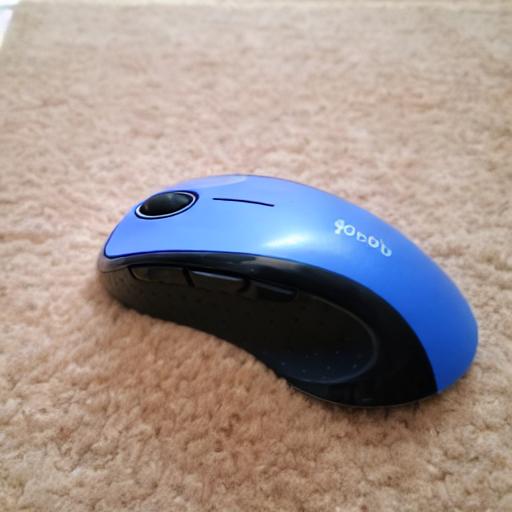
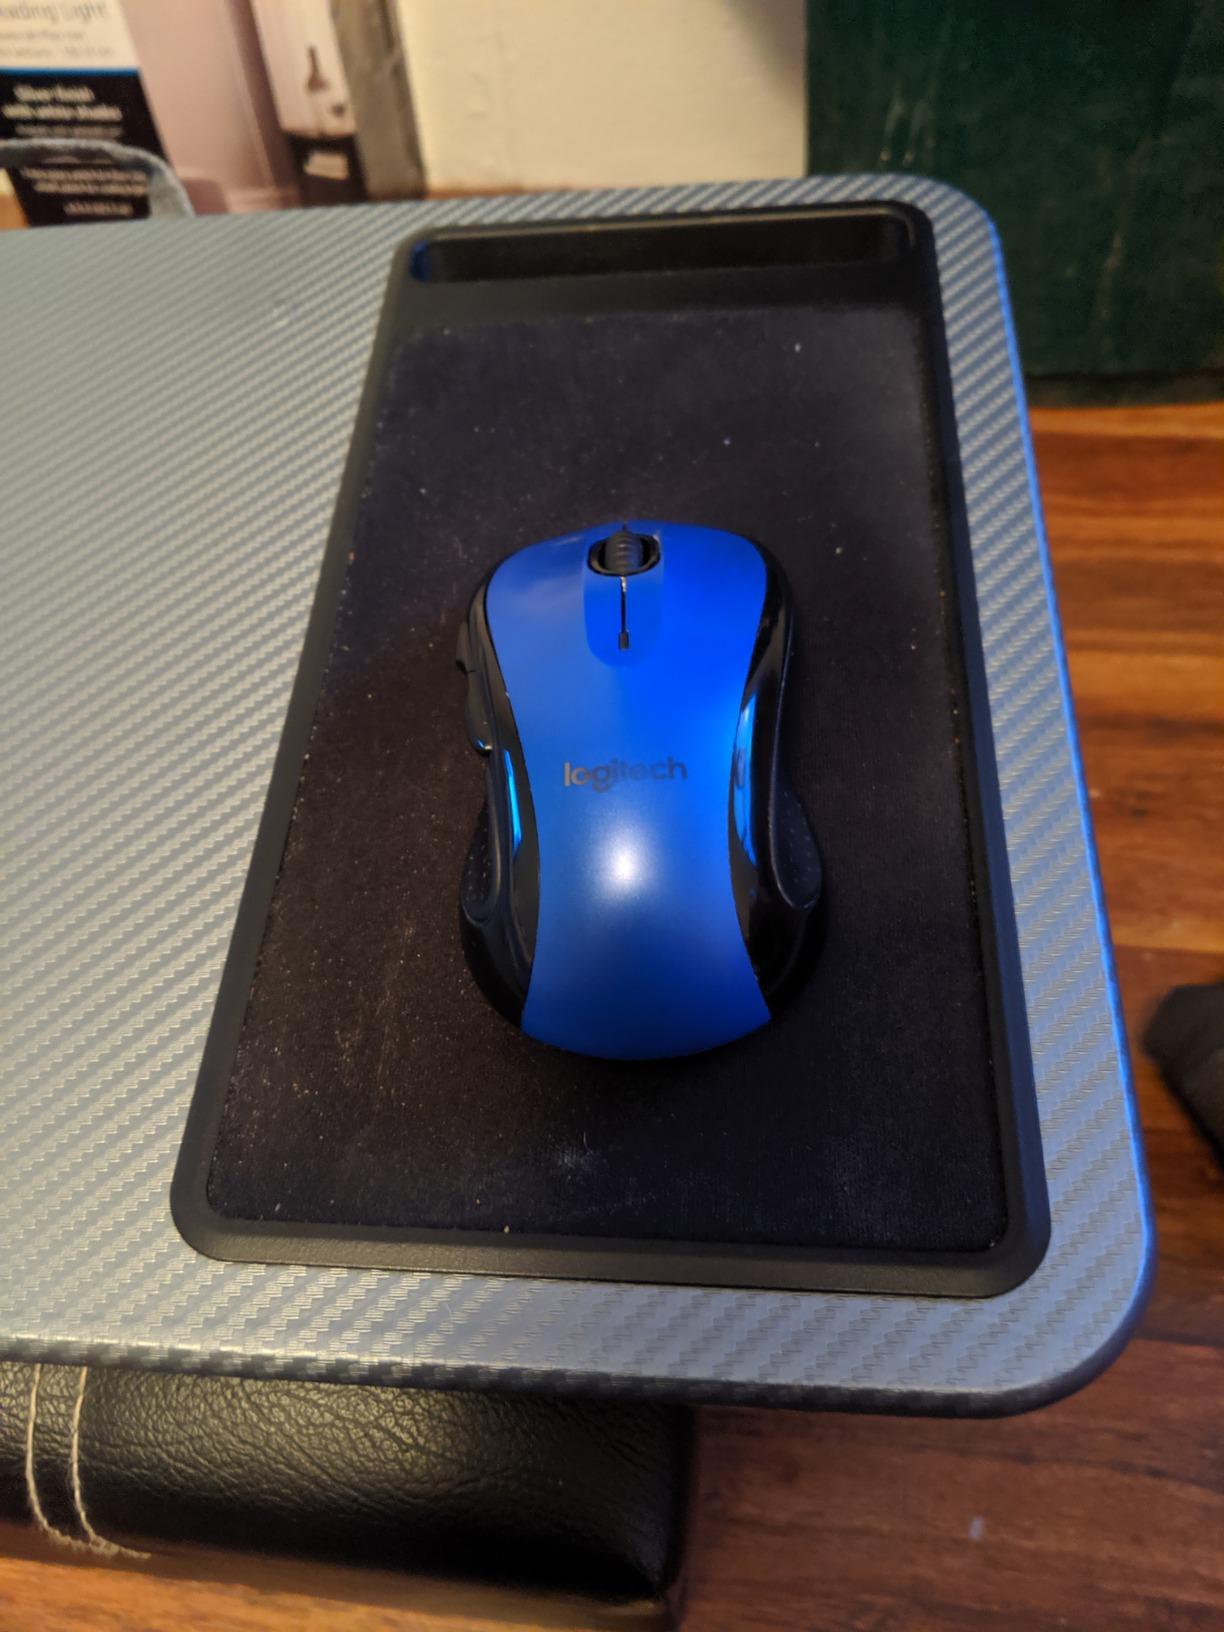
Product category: mouse
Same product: no